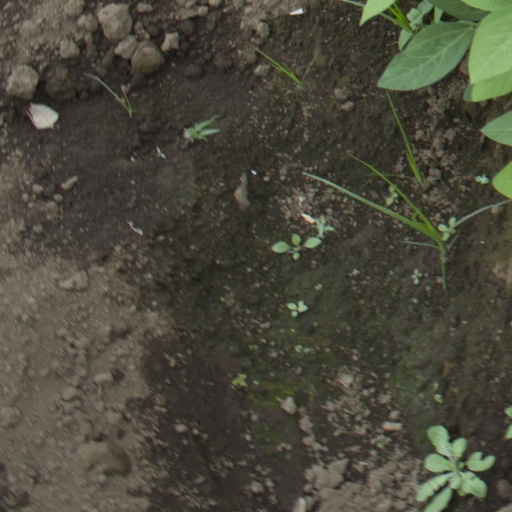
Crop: soybean